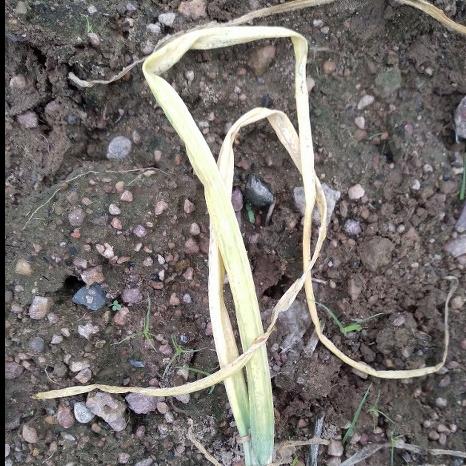
Crop: Onion
Condition: fusarium-d